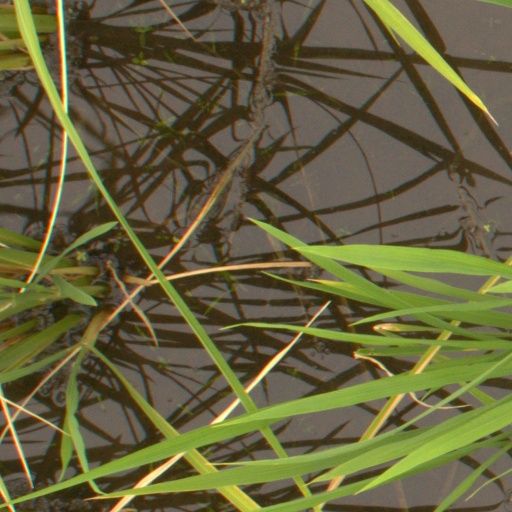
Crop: rice